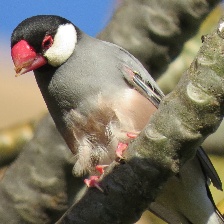
Species: JAVA SPARROW
Scientific name: LONCHURA ORYZIVORA